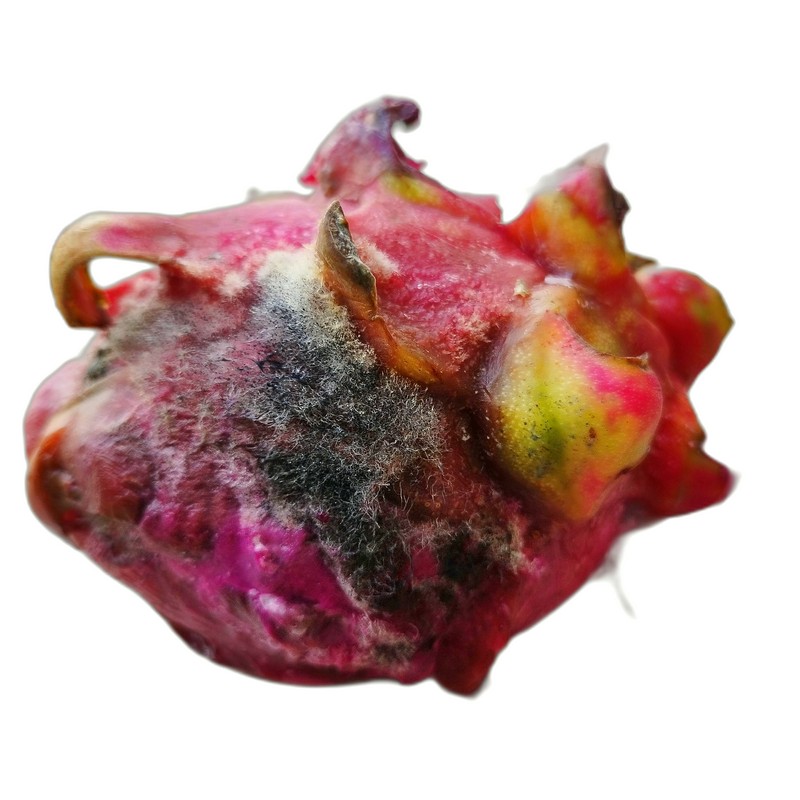
Label: Defect Dragon Fruit